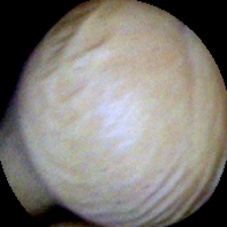
Label: Intact